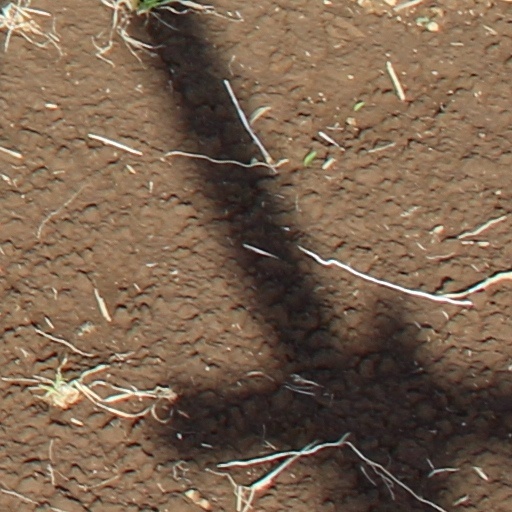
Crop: wheat